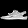
Label: Sandal